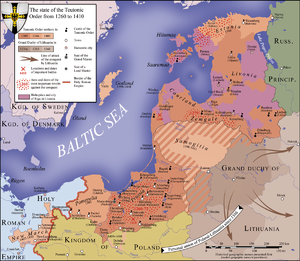
La guerre du Royaume de Pologne contre l'ordre Teutonique est un conflit armé entre le Royaume de Pologne et les Chevaliers Teutoniques qui dura, avec des intervalles importants, de 1308 à 1521, son point culminant étant la Grande Guerre de 1409 à 1411 au temps du règne de Władysław Jagiełło. Au cours de cette guerre, l'armée de l'Ordre Teutonique essuya en 1410 sur le champ de bataille de Grunwald une défaite qui marqua le début du déclin de leur État monastique. Le traité de Toruń de 1411 mit temporairement fin aux hostilités qui reprirent à nouveau en 1454. A la suite de la nouvelle guerre de treize ans gagnée par les Polonais, un nouveau traité de Toruń fut signé en 1466. L'essentiel des territoires de l'Ordre Teutonique devinrent la Prusse royale et furent intégrés au Royaume de Pologne. L'Ordre ne conserva plus que la Prusse orientale avec Königsberg pour capitale qui devint un fief de l'Etat polonais. En 1525, le grand maître, Albrecht de Brandebourg, se convertit au luthéranisme et devint duc de Prusse sécularisé, vassal du trône polonais.
La paix de Toruń, ou première paix de Thorn, ou premier traité de Thorn, est un traité de paix signé le 1ᵉʳ février 1411 à Thorn entre l'Union de Pologne-Lituanie et l'ordre Teutonique mettant fin à la guerre entre l'Union de Pologne-Lituanie et l'ordre Teutonique.
La bataille de Grunwald ou première bataille de Tannenberg eut lieu le 15 juillet 1410 dans le cadre de la guerre du royaume de Pologne-Lituanie contre l'ordre Teutonique. L'alliance du royaume de Pologne et du grand-duché de Lituanie, menés respectivement par le roi Ladislas II Jagellon et le grand-duc Vytautas, écrasa les chevaliers teutoniques commandés par le grand-maître Ulrich von Jungingen. La plupart des commandants teutoniques furent soit tués soit capturés. Malgré la défaite, les chevaliers teutoniques parviennent à résister au siège de Marienbourg et les pertes territoriales lors de la paix de Toruń sont limitées. Les disputes territoriales continuèrent jusqu'à la signature de la paix du lac de Melno en 1422. Cependant, l'ordre Teutonique ne se relèvera jamais de cette défaite et le fardeau financier des indemnités de guerre entraîna des tensions internes et une crise économique sur ses terres. La bataille marque un basculement significatif des pouvoirs en Europe orientale et permet à l'union de Pologne-Lituanie de devenir la puissance politique et militaire dominante dans la région.